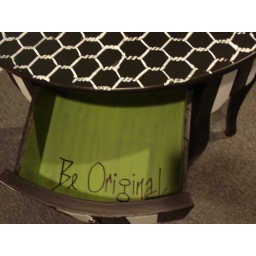
black and white single drawer side table with Be Original in the drawer. $95